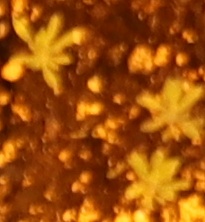
Label: Kochia